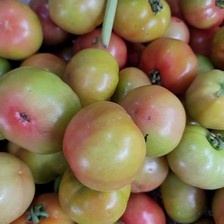
Label: tomato